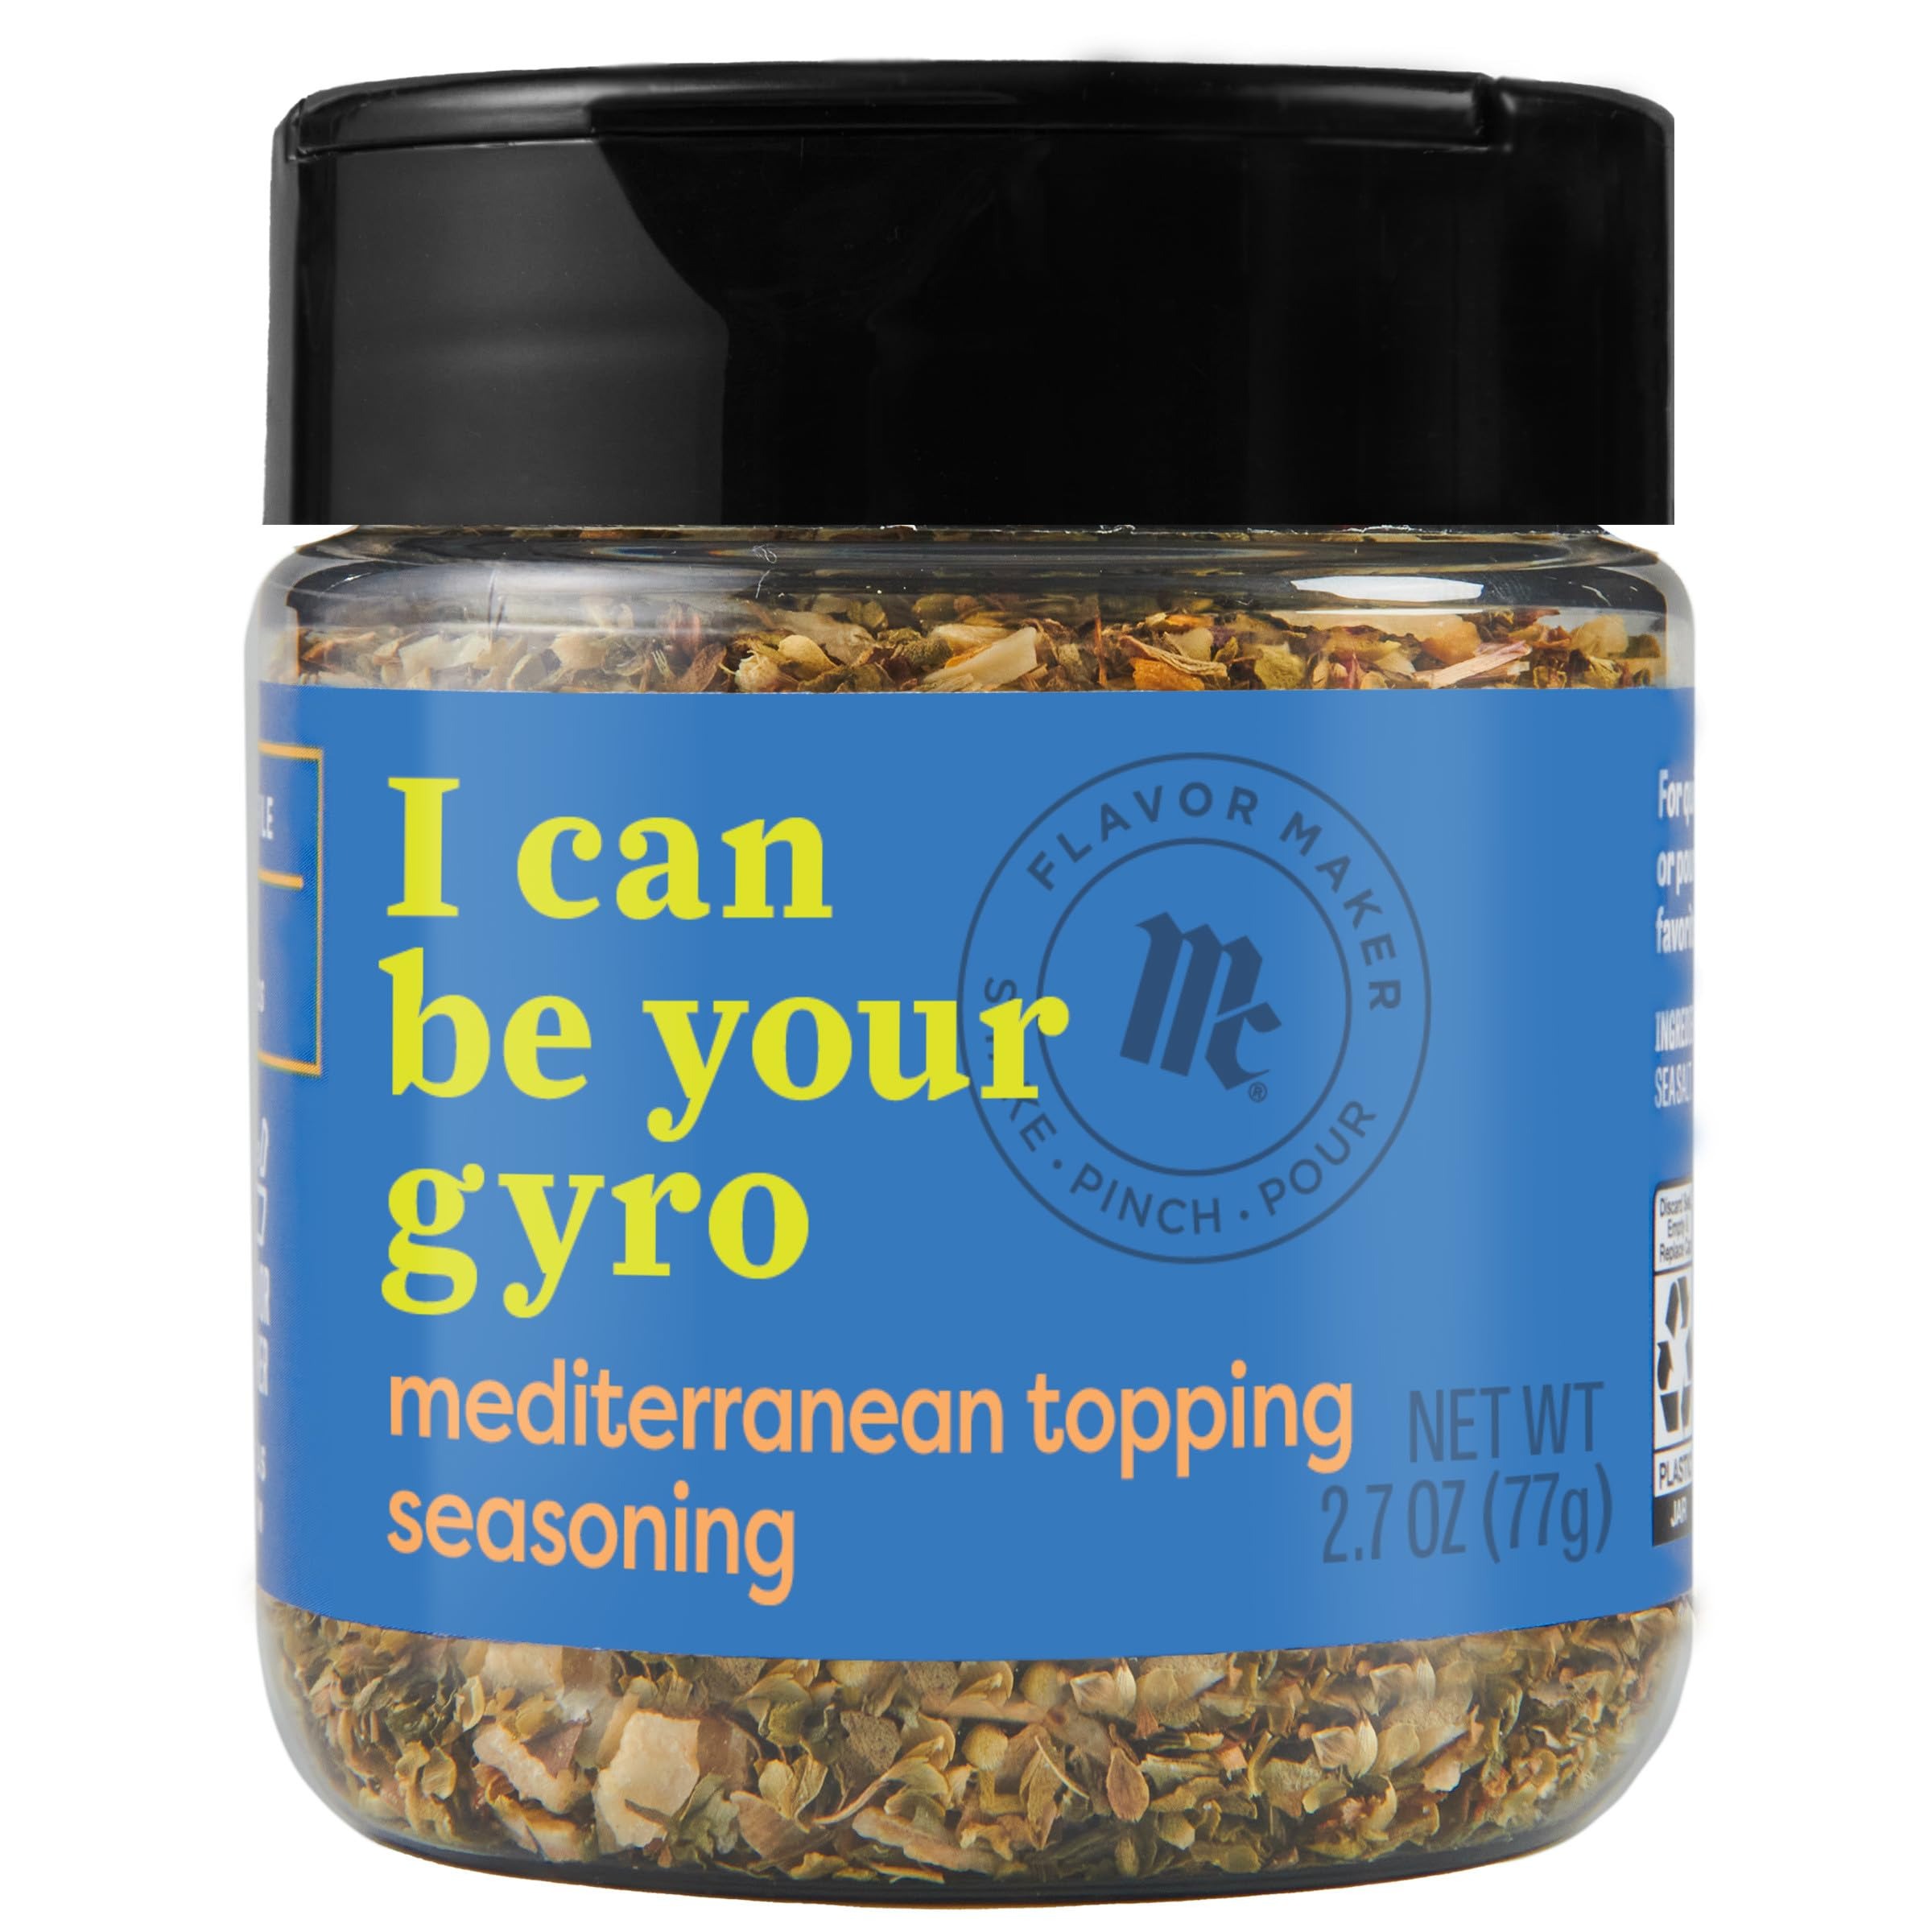
Item Name: McCormick Mediterranean Topping Seasoning, Flavor Maker, 2.7 oz
Bullet Point 1: Flavor made easy: shake, pinch, or pour flavor while cooking or tableside
Bullet Point 2: Expertly crafted with onion and herbs
Bullet Point 3: For salad dressing, dip, gyros, chicken, seafood, shrimp, pork chops, and more
Bullet Point 4: Convenient flip top lets you add the amount of flavor that’s right for you
Bullet Point 5: McCormick helps you get great meals on the table faster
Value: 2.7
Unit: Ounce

Price: 4.98